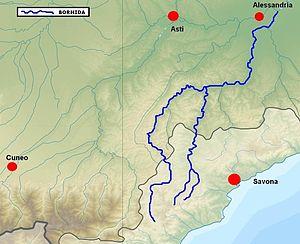
La Bormida est une rivière d'Italie, en Ligurie et Piémont, affluent du Tanaro et dont la longueur est de 154 km.